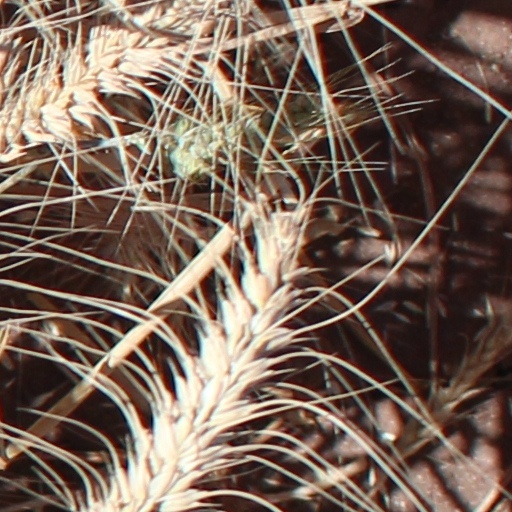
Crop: wheat